John George Taylor

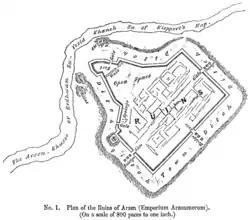
One of Taylor's sketches, of the ancient fortress of Arzen, from his "Travels in Kurdistan" (1865)

John Taylor was appointed as Agent for the British East India Company, and the British Vice-Consul at Basra from 1851 to 1858. At Basra, he was instructed by the Mandaean "ganzibra" (high priest) Adam Yuhana, the father of Yahya Bihram, on the Mandaic language and scriptures such as the "Ginza Rabba". Taylor also collected various Mandaean manuscripts, which were later donated by Taylor's wife to the British Library in 1860.